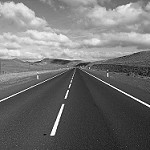
Label: B & W